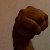
The image shows a hand gesture representing the letter 'M' in Indian Sign Language.